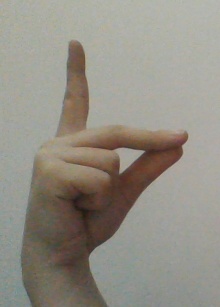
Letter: ta